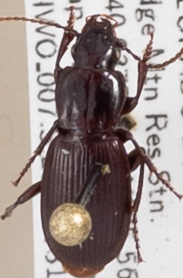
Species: Pterostichus restrictus
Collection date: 2018-07-31
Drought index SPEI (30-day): -0.556
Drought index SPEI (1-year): -0.62
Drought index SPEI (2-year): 0.23